Craemer Group

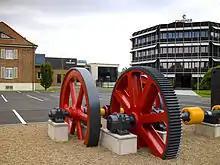
Main Entrance of the Craemer GmbH, headquarters of the Craemer Group in Herzebrock-Clarholz

The Craemer Group is a company based in the German town of Herzebrock-Clarholz (district of Gütersloh, North Rhine-Westphalia). Today, the company, founded in 1912 by Paul Craemer as Press-, Stanz- und Hammerwerke GmbH, employs a staff of around 1100 in metal forming, tool making and plastics processing and achieved a total operating performance of around 360 million Euros in 2024. The group consists of the umbrella company "Craemer Holding GmbH", its subsidiary "Craemer GmbH" and the subsidiaries thereof.